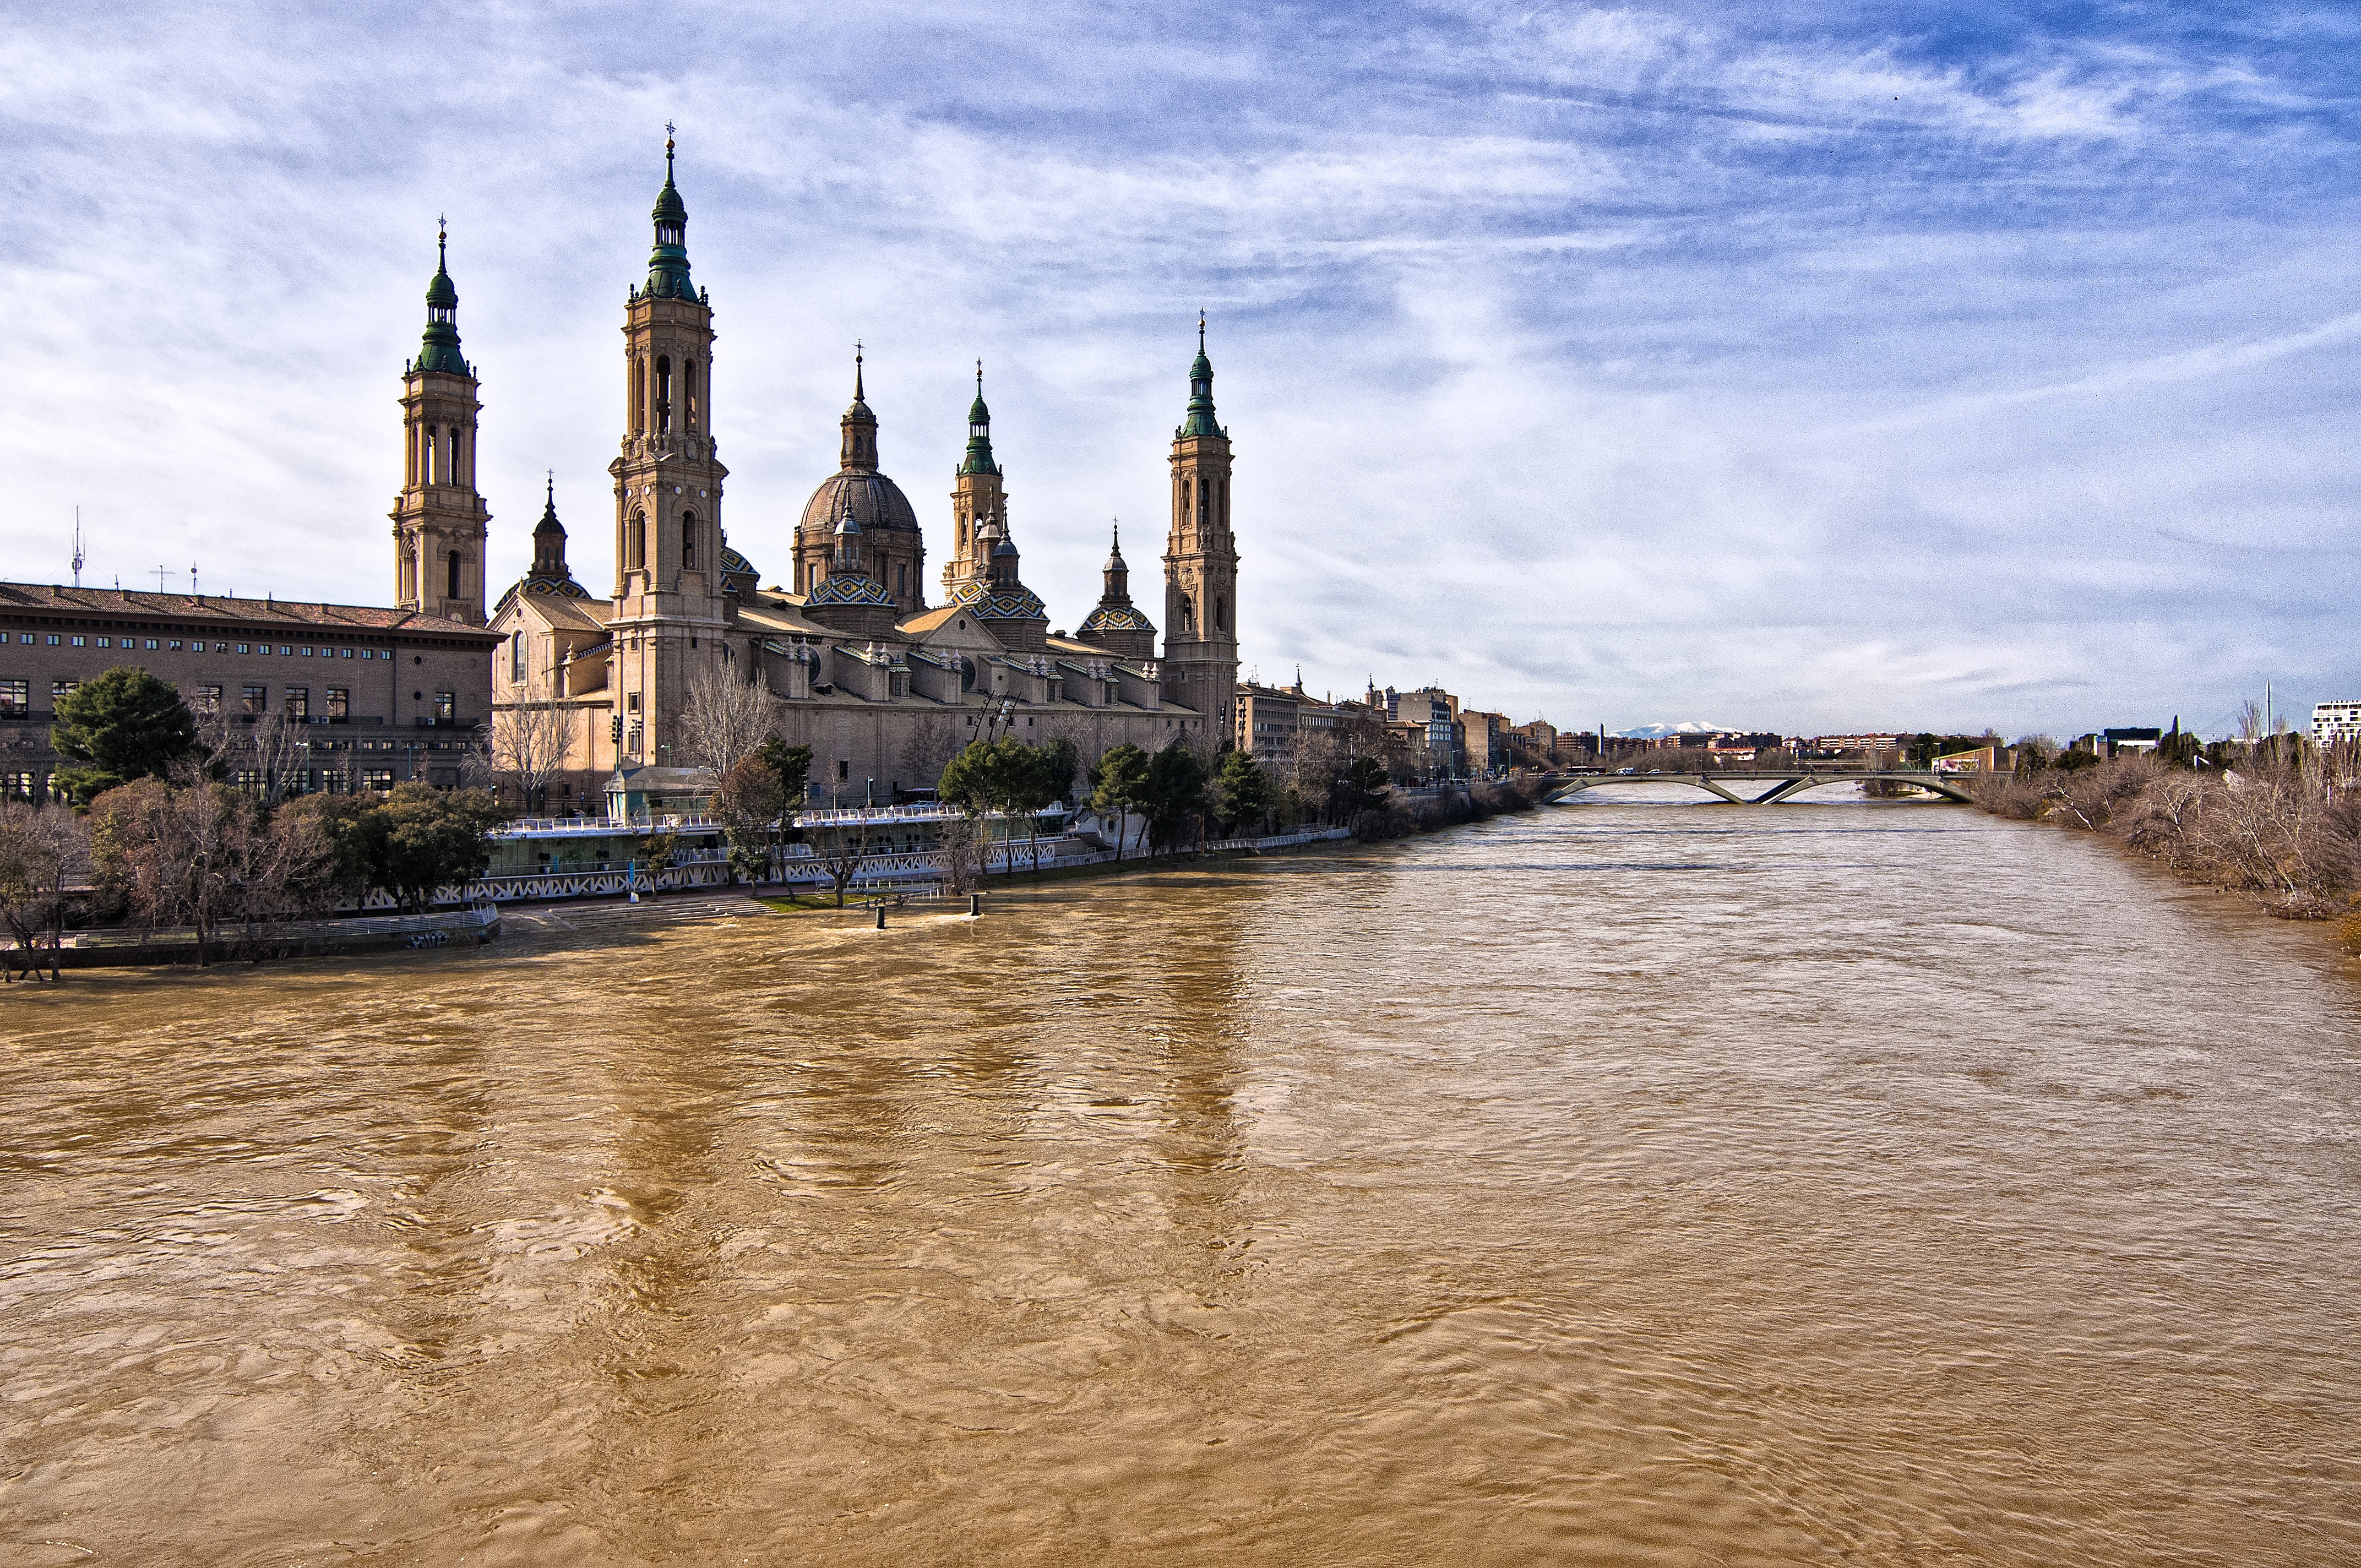
landscape, sea, water, architecture, building, city, river, cityscape, reflection, tower, tourism, waterway, temple, aragon, ebro, basilica, saragossa, abutment